Jean-Michel Bertrand

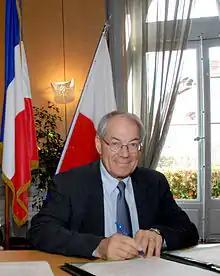
Bertrand in 2008

Jean-Michel Bertrand (6 June 1943 at Baccarat, Meurthe-et-Moselle – 19 February 2008 at the Hôpital Saint-Louis in Paris) was a French politician of the Union for a Popular Movement (UMP).